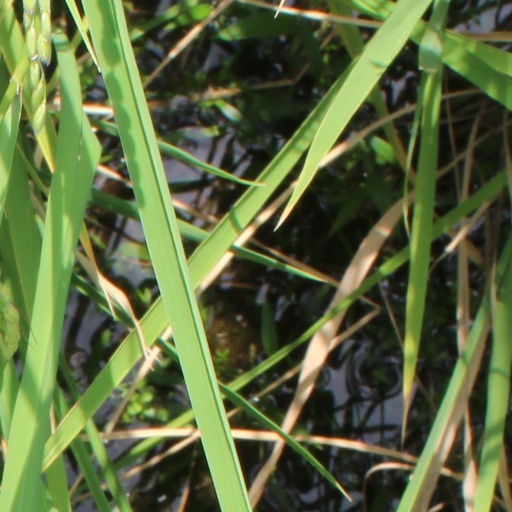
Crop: rice